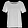
Label: Shirt